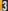
Number: 3